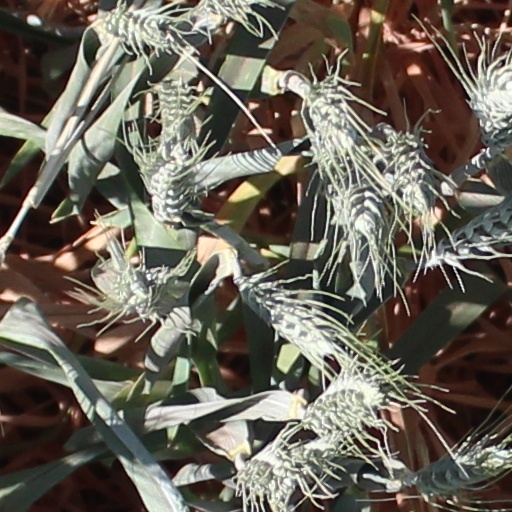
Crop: wheat